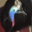
Label: bird